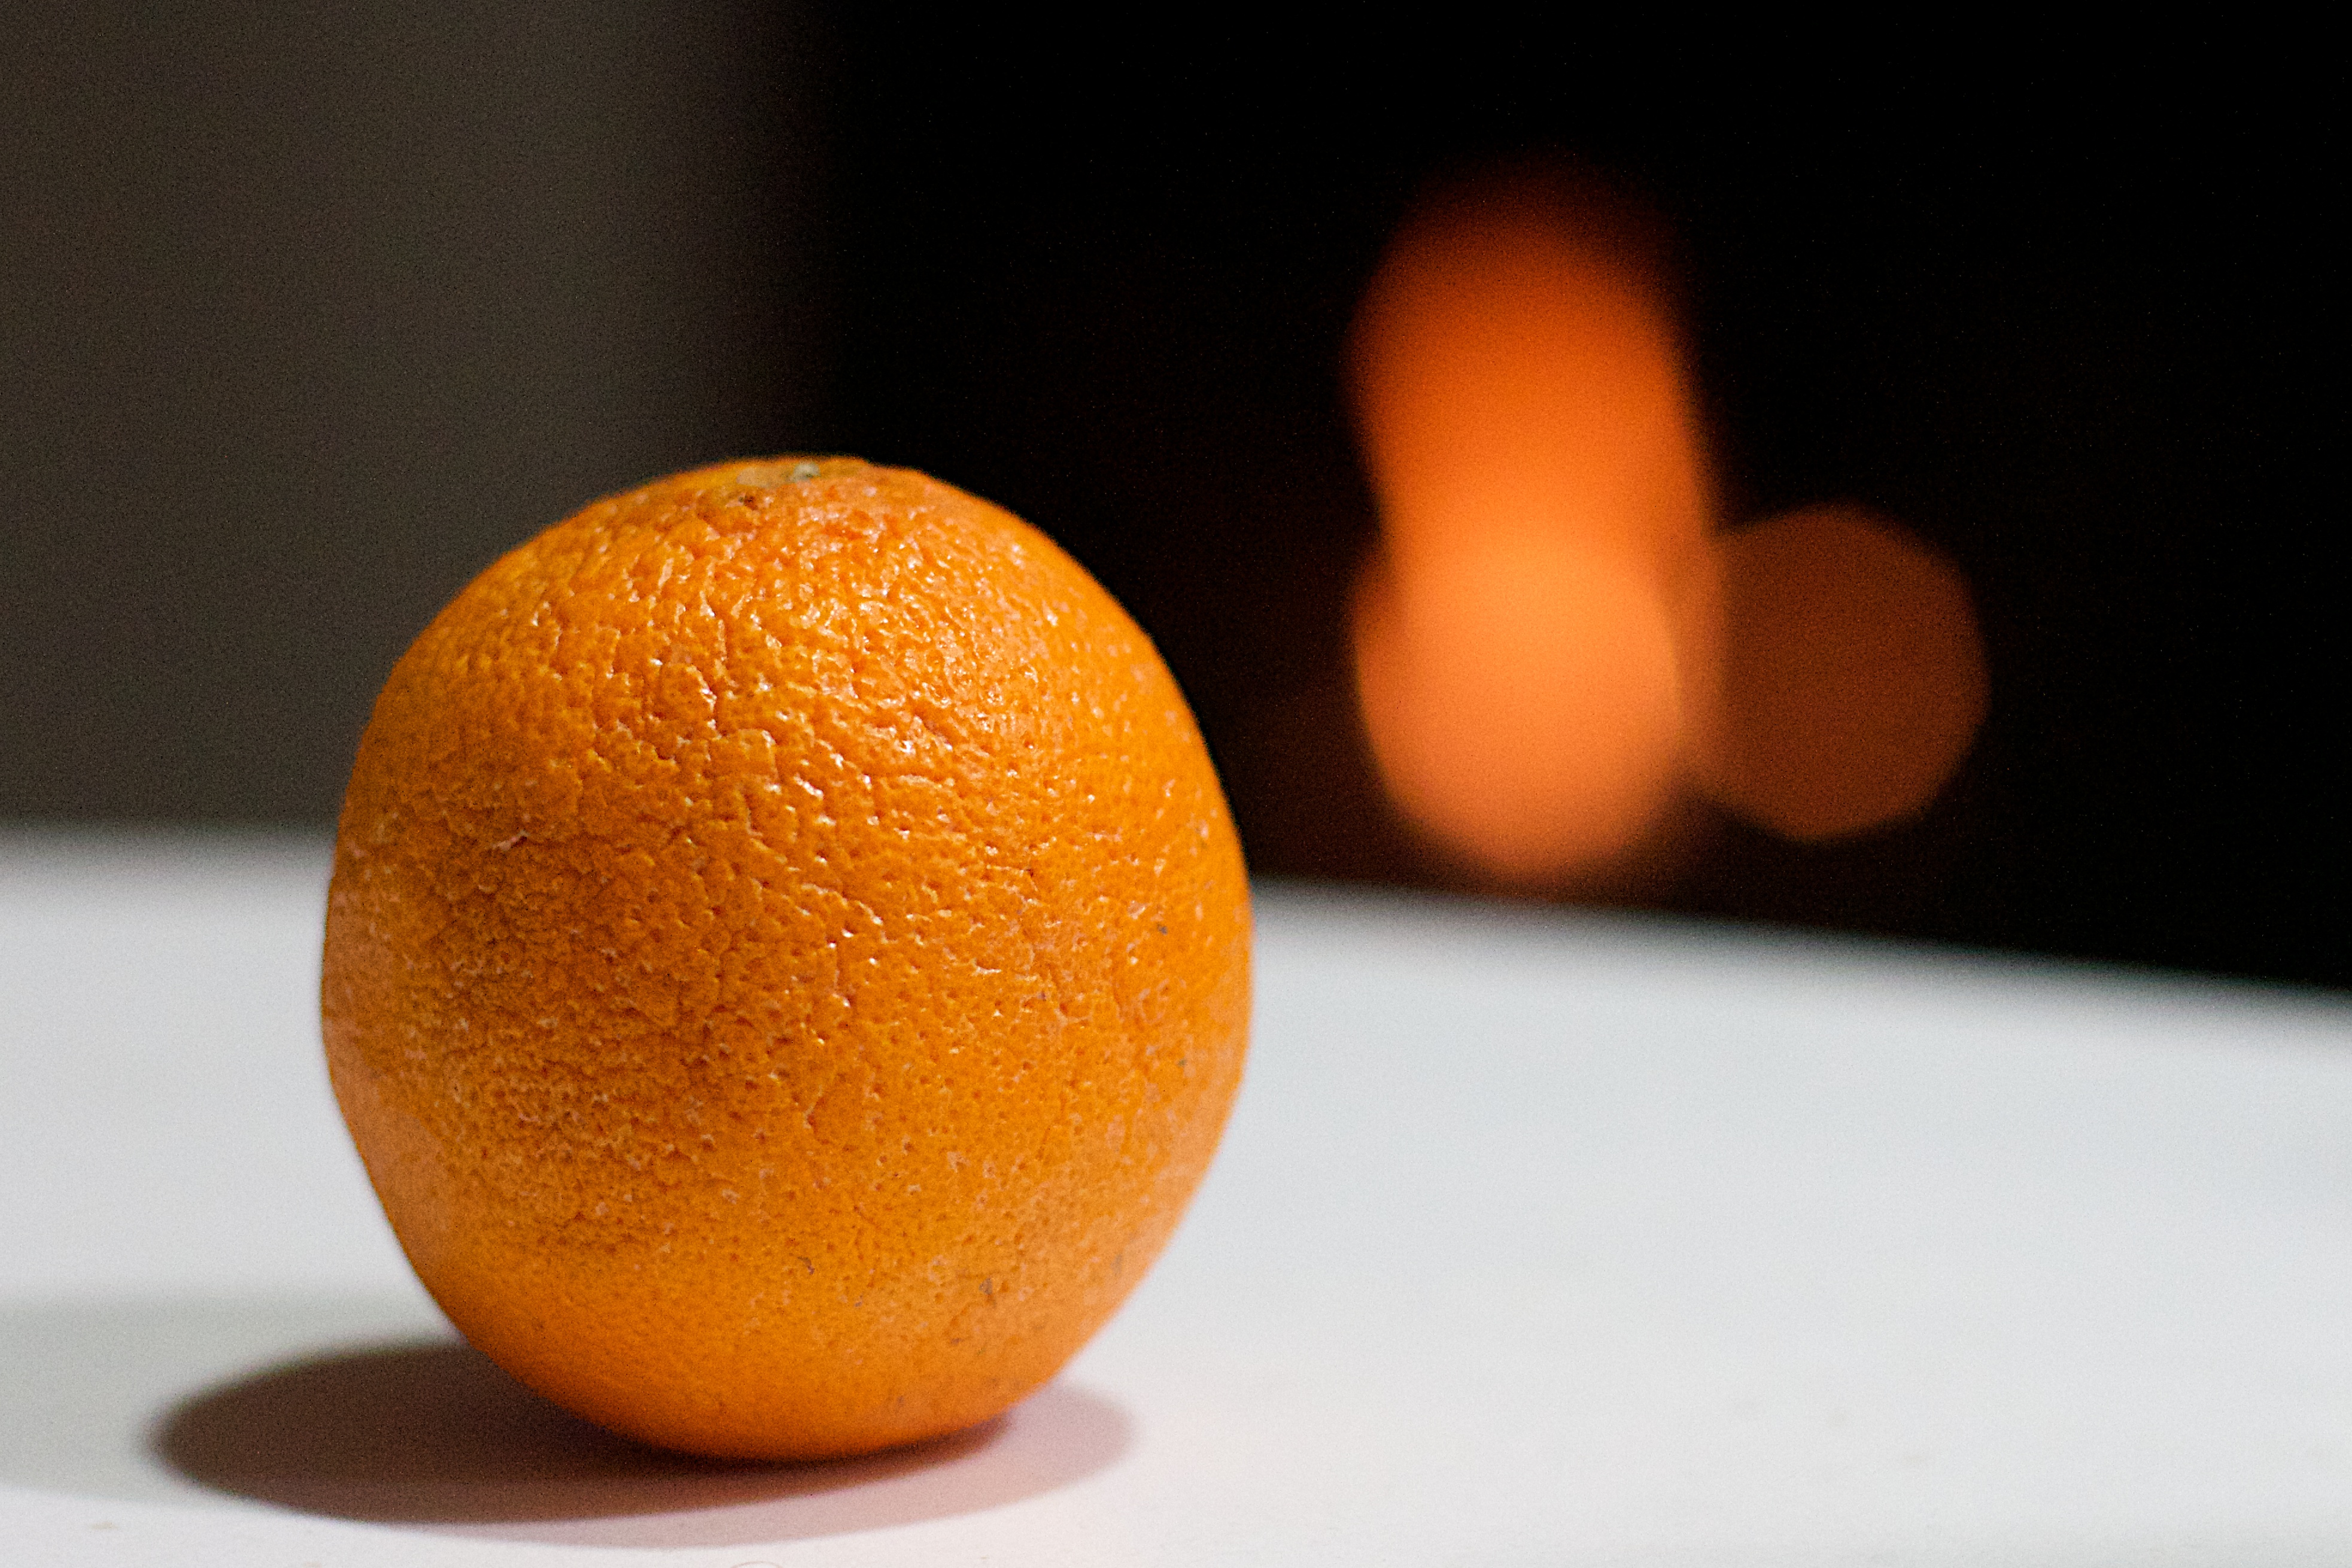
bokeh, plant, fruit, orange, food, produce, tangerine, clementine, 2014365, citrus, macro photography, flowering plant, land plant, tangelo